Wood Gaylor

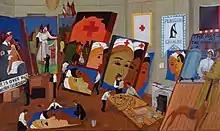
Wood Gaylor, Posters, 1920, Heckscher Museum

In 1920, Gaylor made a dramatic painting showing members of the Penguin Club preparing posters in aid of a Red Cross bond drive (shown at right). That year, he also had two small etchings in a group exhibition at the Montross Galleries one of which drew forth from a "New York Times" critic a comparison Dante Gabriel Rossetti's "Genevieve" "in the purity of its medieval spirit". The following year, a critic described a low-relief wood carving by Gaylor as "a gay little childish free gesture", saying, "It will be seen, and rightly, as an artist's idea triumphantly carried out".